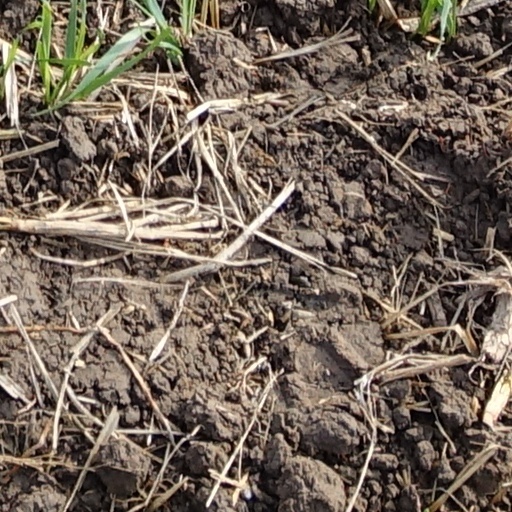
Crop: wheat